Germanicus

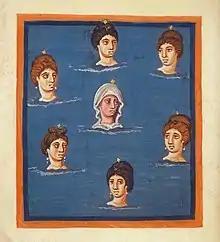
"Pleiades" of the Leiden Aratea, an illustrated manuscript of Germanicus' "Phaenomena" dating to the 9th century

In preparations for his next campaign, Germanicus sent Publius Vitellius and Gaius Antius to collect taxes in Gaul, and instructed Silius, Anteius, and Caecina to build a fleet. A fort on the Lippe called "Castra Aliso" was besieged, but the attackers dispersed on sight of Roman reinforcements. The Germans destroyed the nearby mound and altar dedicated to his father Drusus, but he had them both restored and celebrated funerary games with his legions in honor of his father. New barriers and earthworks were put in place, securing the area between Fort Aliso and the Rhine.